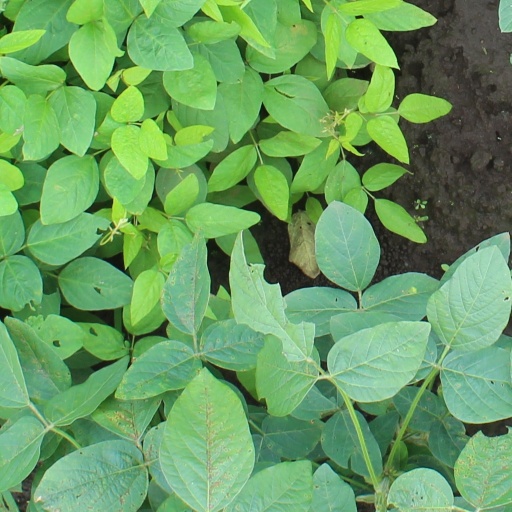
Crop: soybean